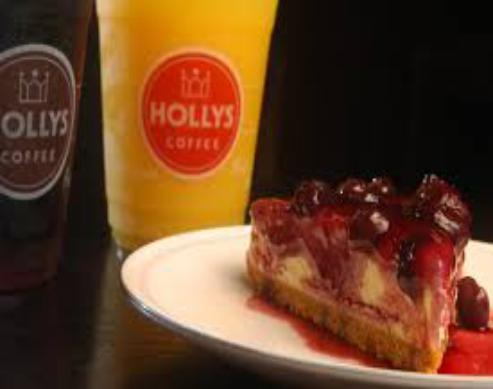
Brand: Hollys Coffee
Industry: Food